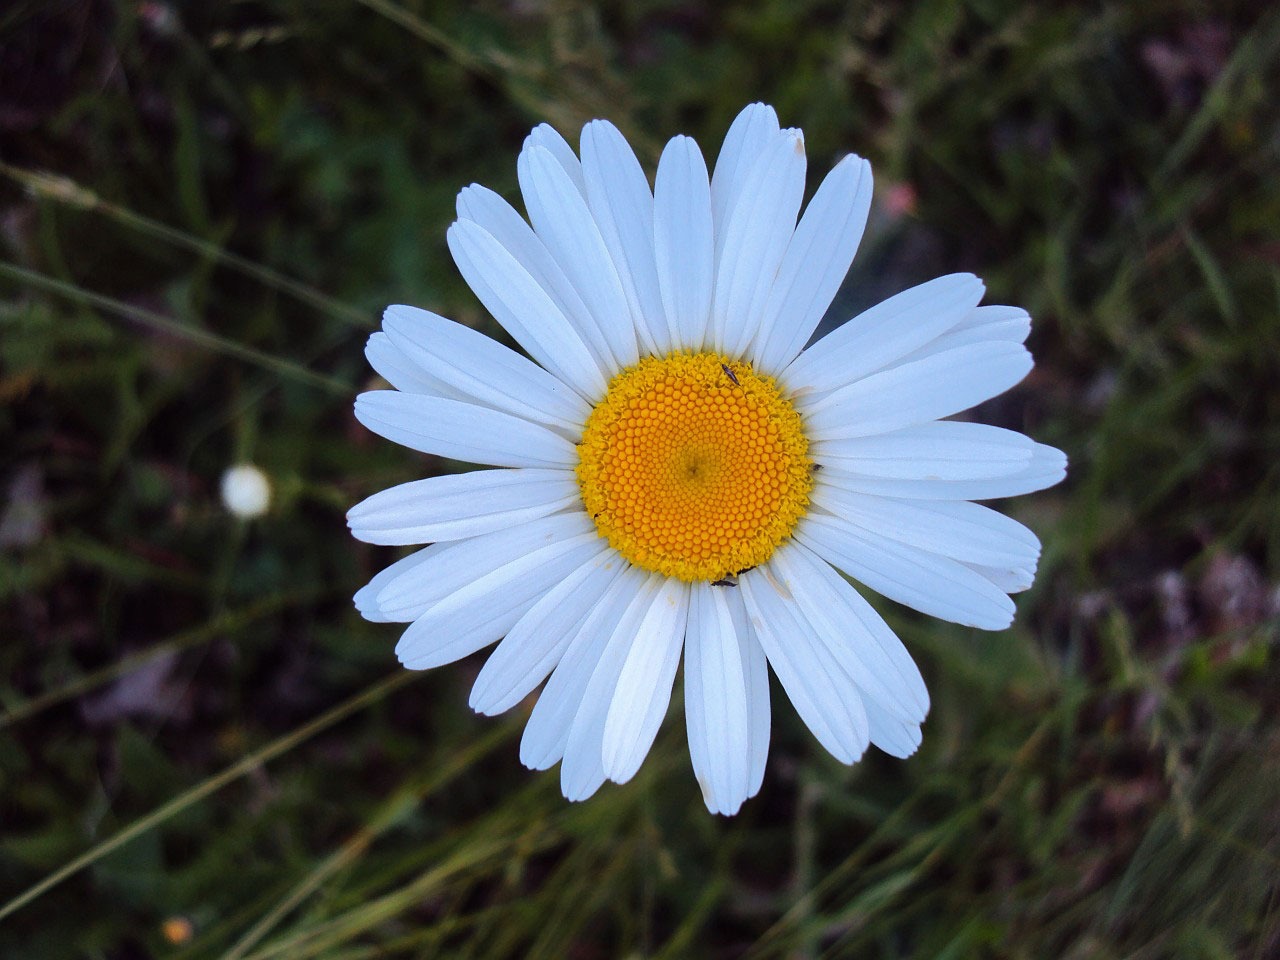
nature, grass, blossom, plant, white, field, meadow, flower, petal, bloom, floral, daisy, herb, botany, flora, wildflower, close up, petals, macro photography, flowering plant, daisy family, oxeye, oxeye daisy, plant stem, land plant, chamaemelum nobile, marguerite daisy